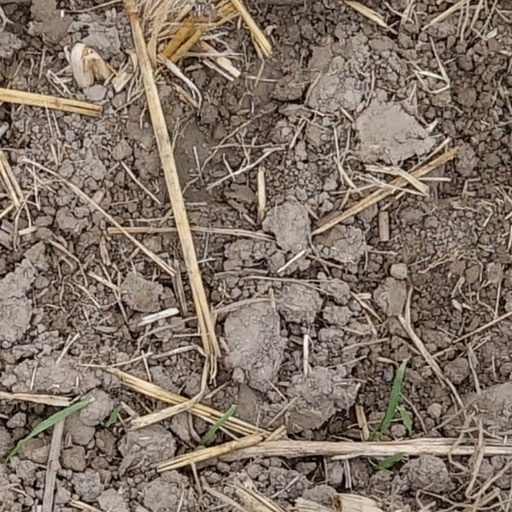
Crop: wheat